All Hell Breaks Loose (Charmed)

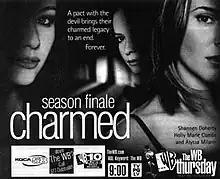
The season ends with Prue (Shannen Doherty) and Piper (Holly Marie Combs) being left for dead by Shax. The cliffhanger ending was conceived by Brad Kern to accommodate potential cast changes.

"All Hell Breaks Loose" is the twenty-second episode and season finale of the third season of the American fantasy drama television series "Charmed". Written by Brad Kern and directed by Shannen Doherty—the third and final episode of "Charmed" she directed—"All Hell Breaks Loose" was originally broadcast on The WB on May 17, 2001.